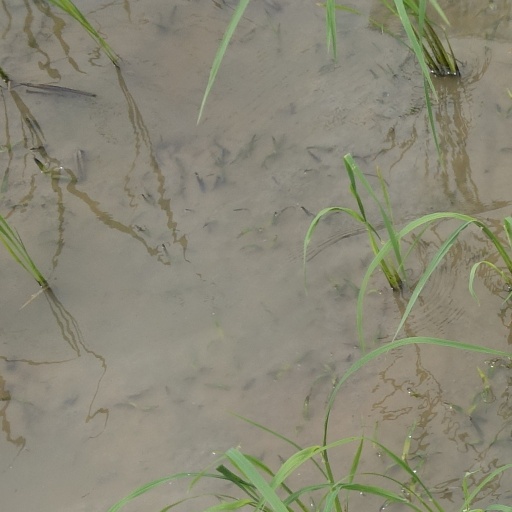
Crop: rice